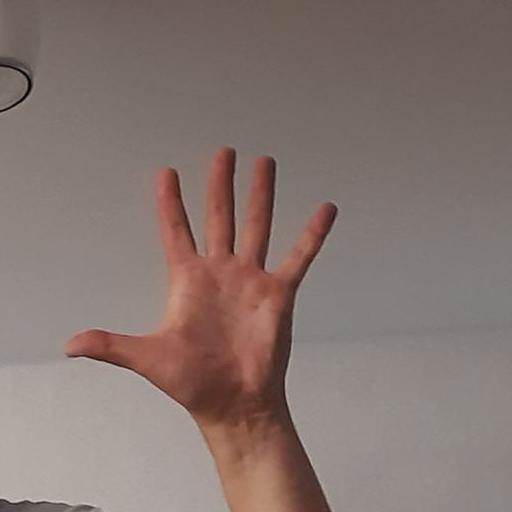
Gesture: palm